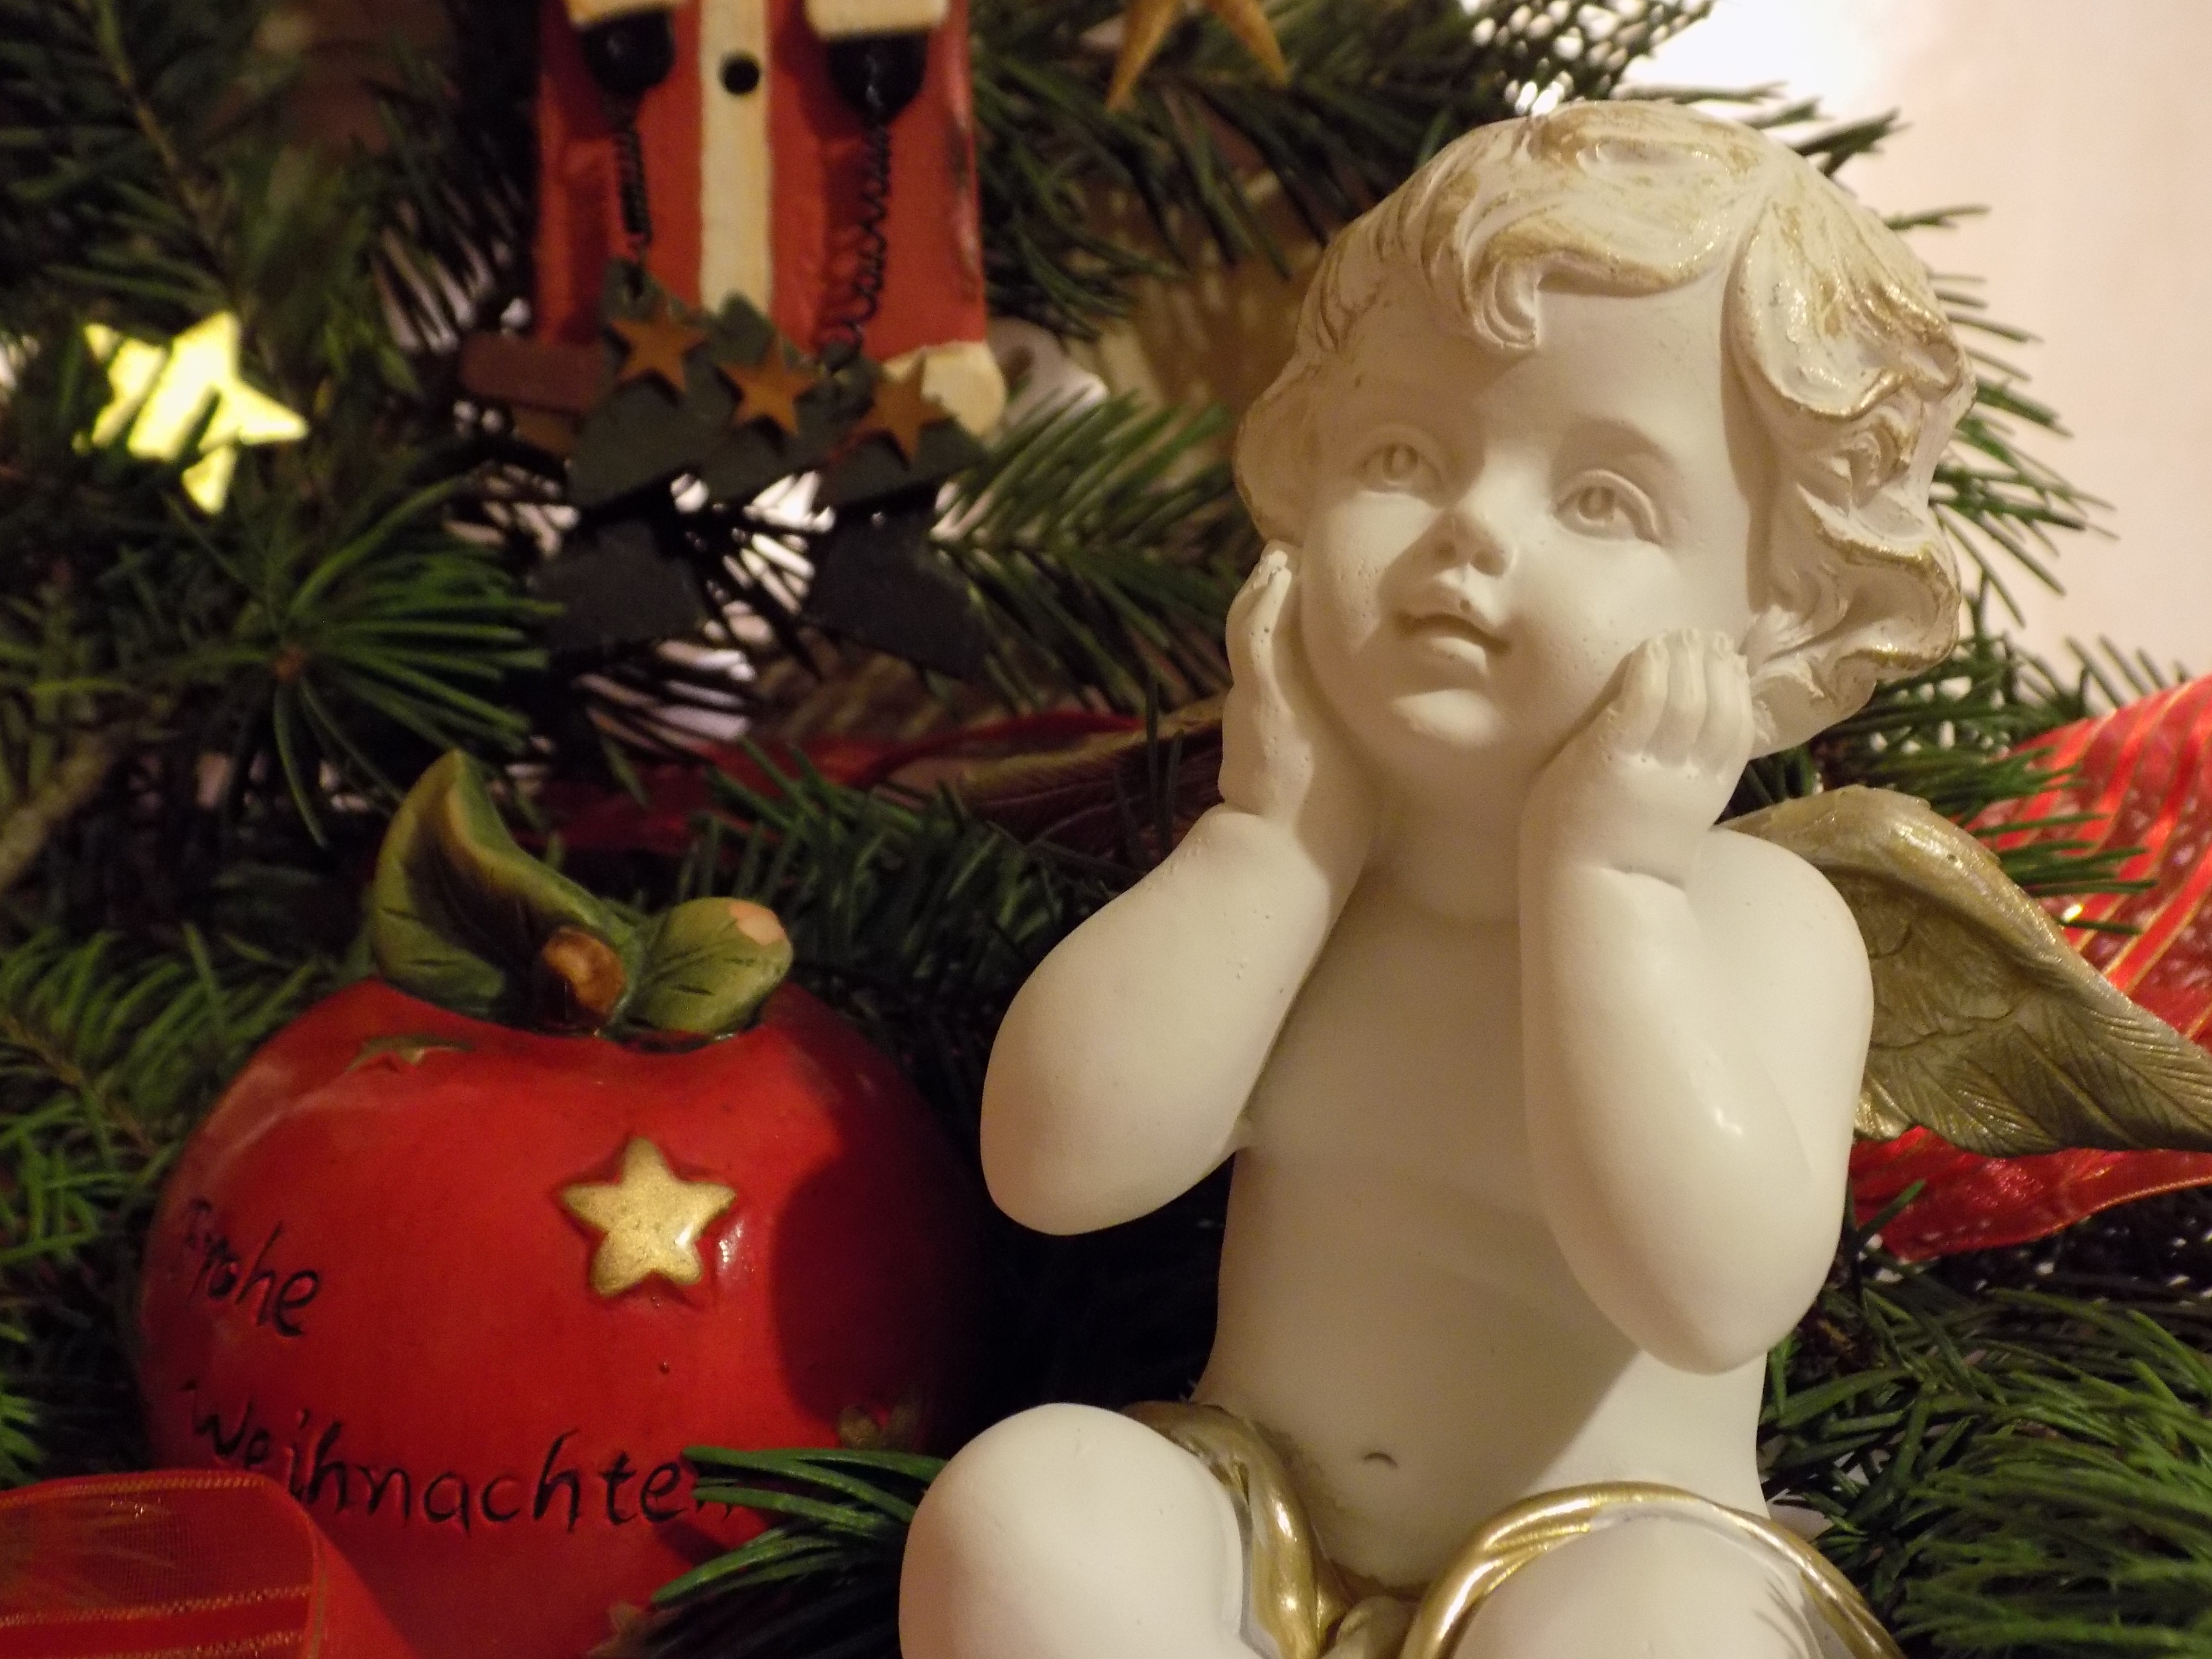
apple, flower, christmas, advent, christmas decoration, christmas angel, fictional character